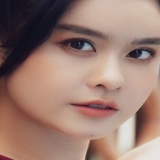
ca sĩ Trương Quỳnh Anh